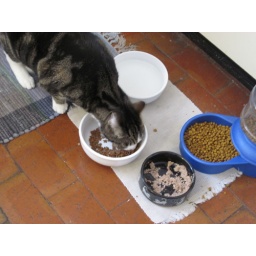
Note his food in the black bowl and the blue dry food feeder.